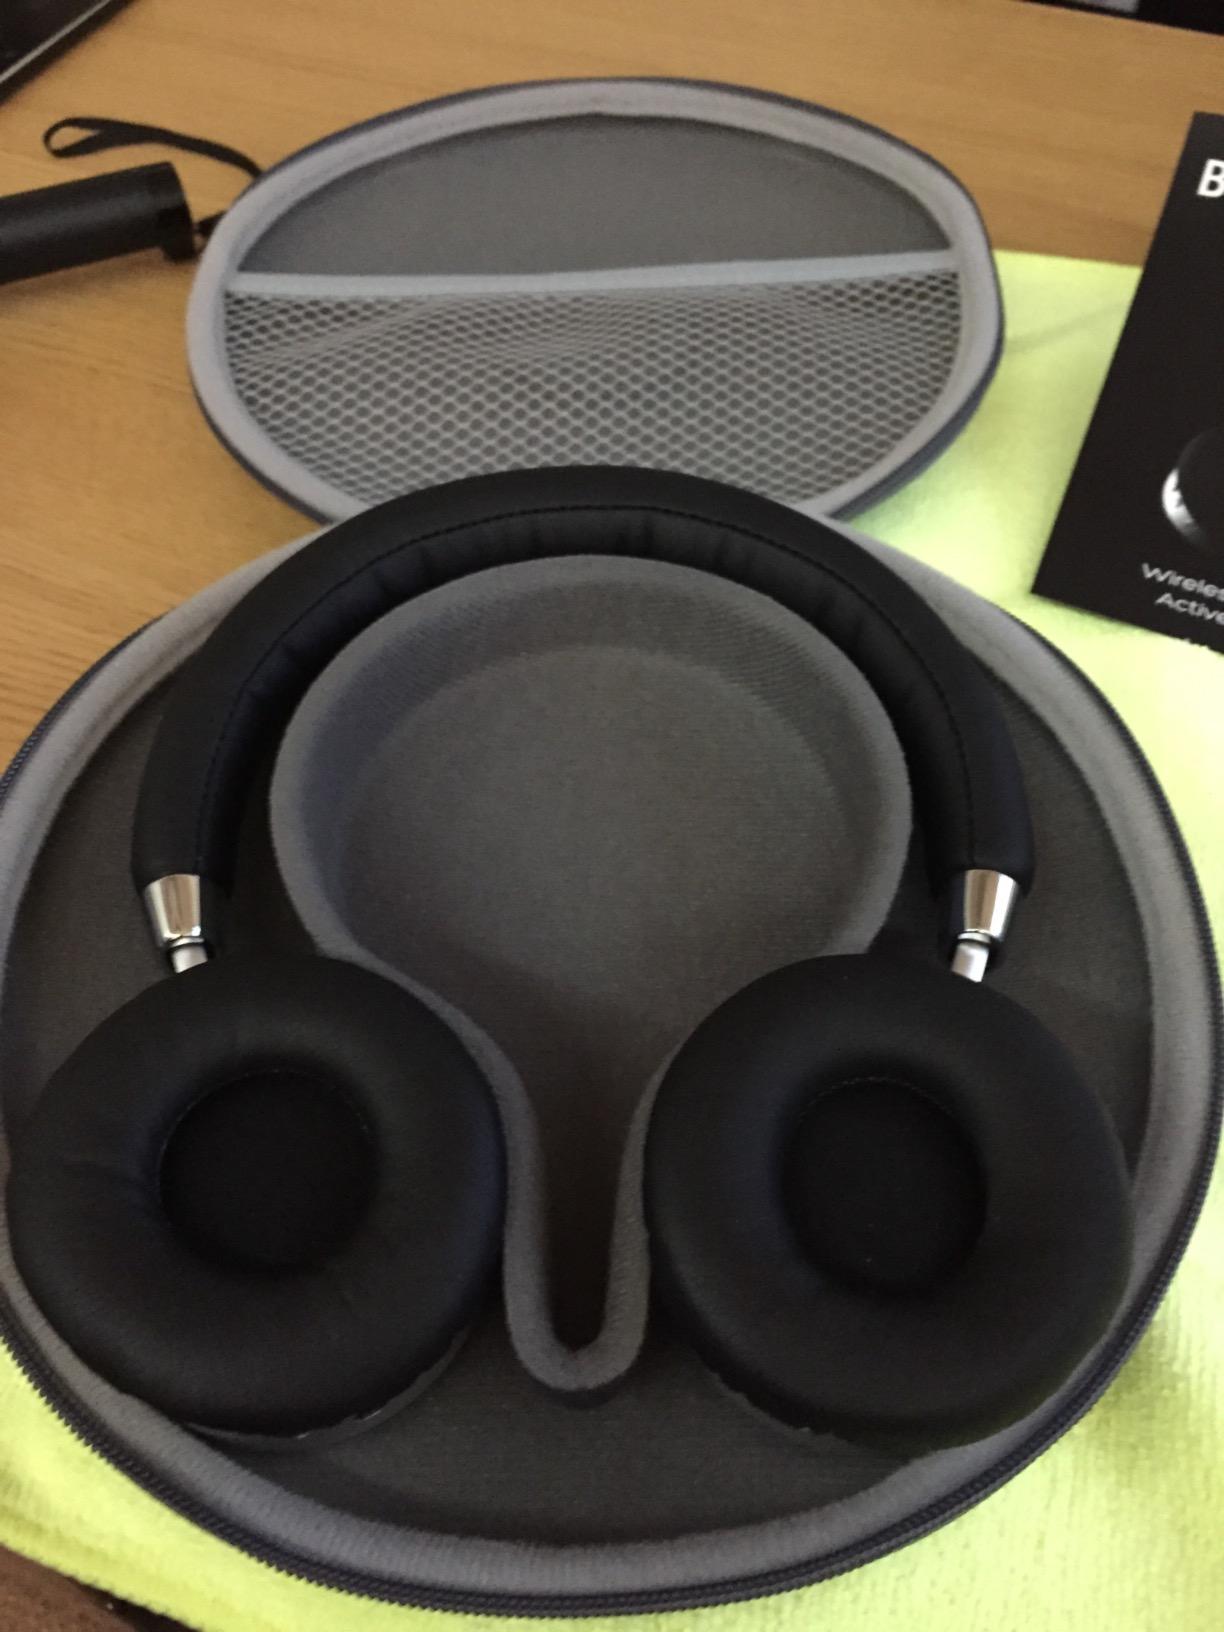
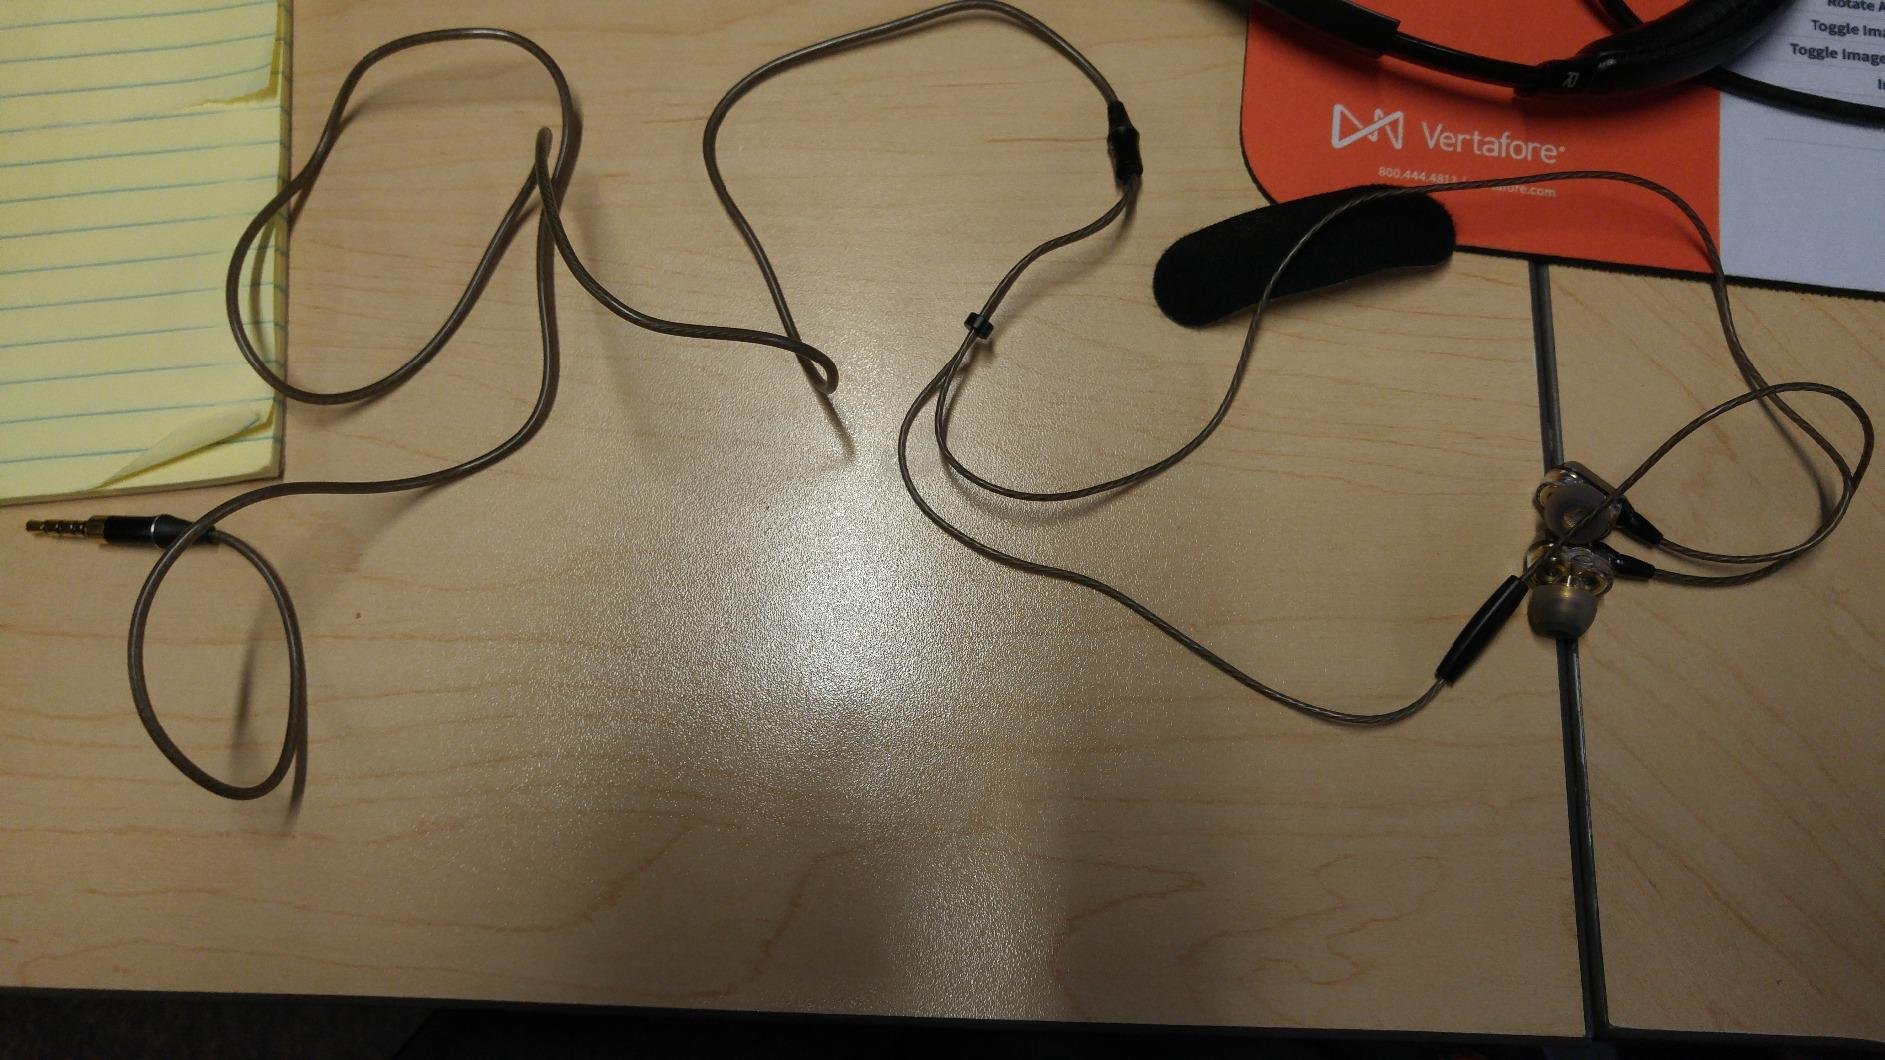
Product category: headphones
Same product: no